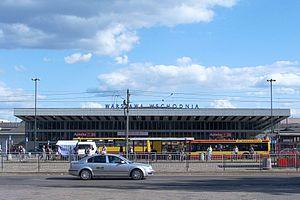
La gare de Varsovie-Est est une gare ferroviaire importante de Varsovie, en Pologne.